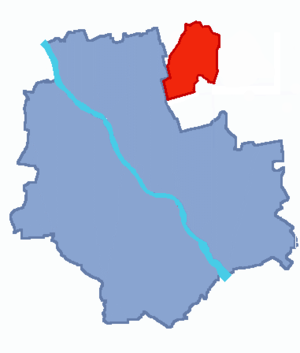
Marki / Galleri
Marki er en by i voivodskabet Masovien i det centrale Polen, en forstad nord-øst for den polske hovedstad Warszawa med 29.395 indbyggere.